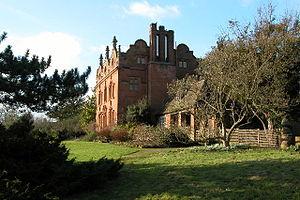
Astley est un village du Worcestershire, en Angleterre. Il est situé à environ 5 km au sud-ouest de la ville de Stourport-on-Severn. Il forme une paroisse civile avec le village voisin de Dunley. Administrativement, il dépend du district de Malvern Hills.